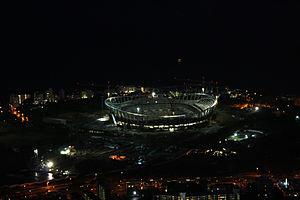
La Coupe du monde de football 2010 est la dix-neuvième édition de la Coupe du monde de football. Elle s’est déroulée du 11 juin au 11 juillet 2010 en Afrique du Sud et est remportée par l’Espagne.